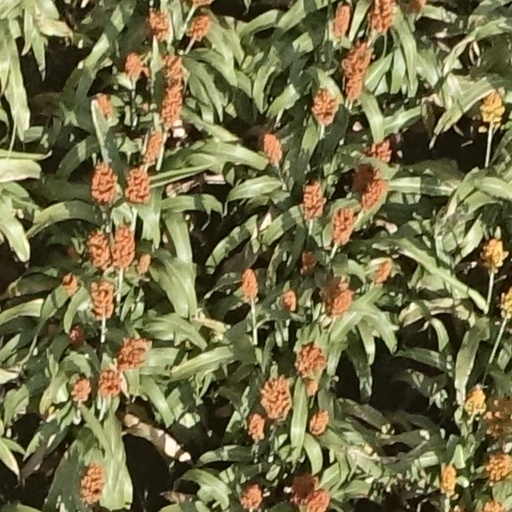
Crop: sorghum